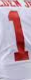
Number: 1